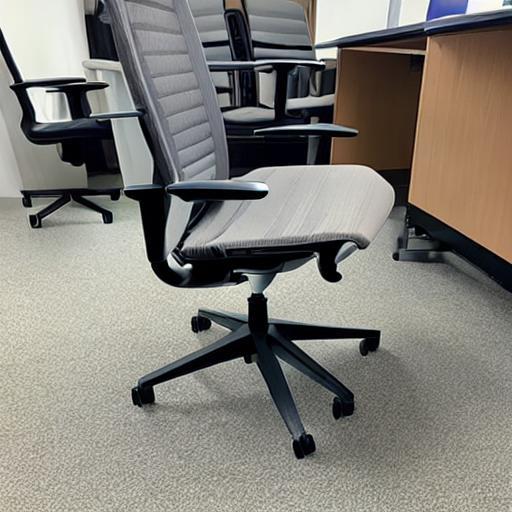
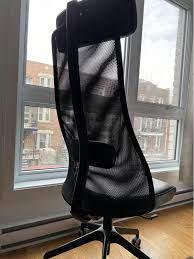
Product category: items_chair
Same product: no